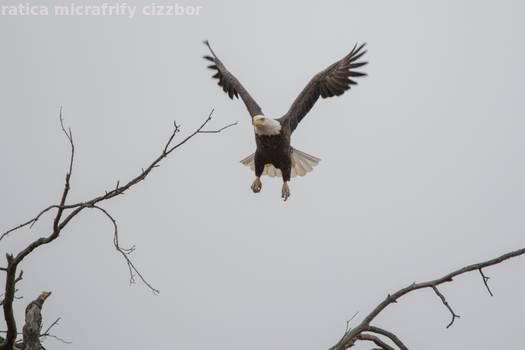
Label: Watermark